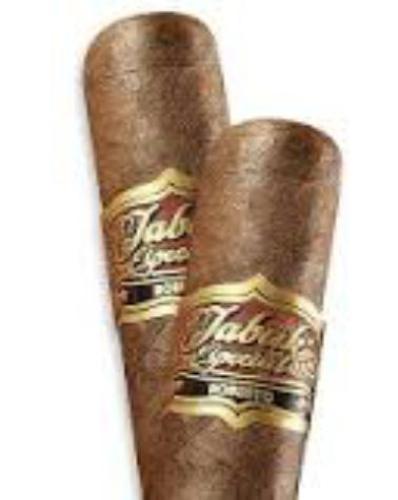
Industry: Necessities